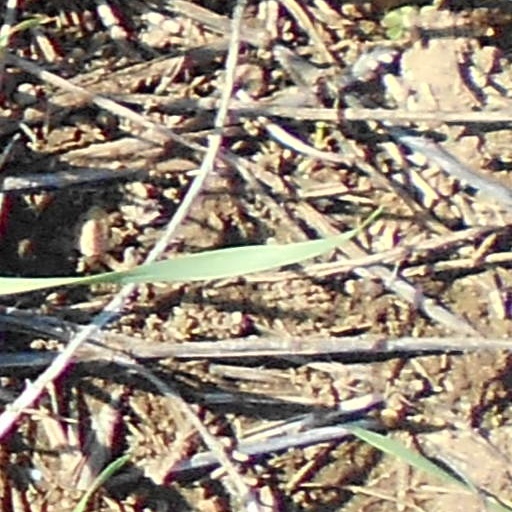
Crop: wheat